Oswestry Uplands

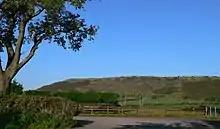
Old Oswestry hill fort

The Oswestry Uplands are a small natural region in the English county of Shropshire on the border with Wales.